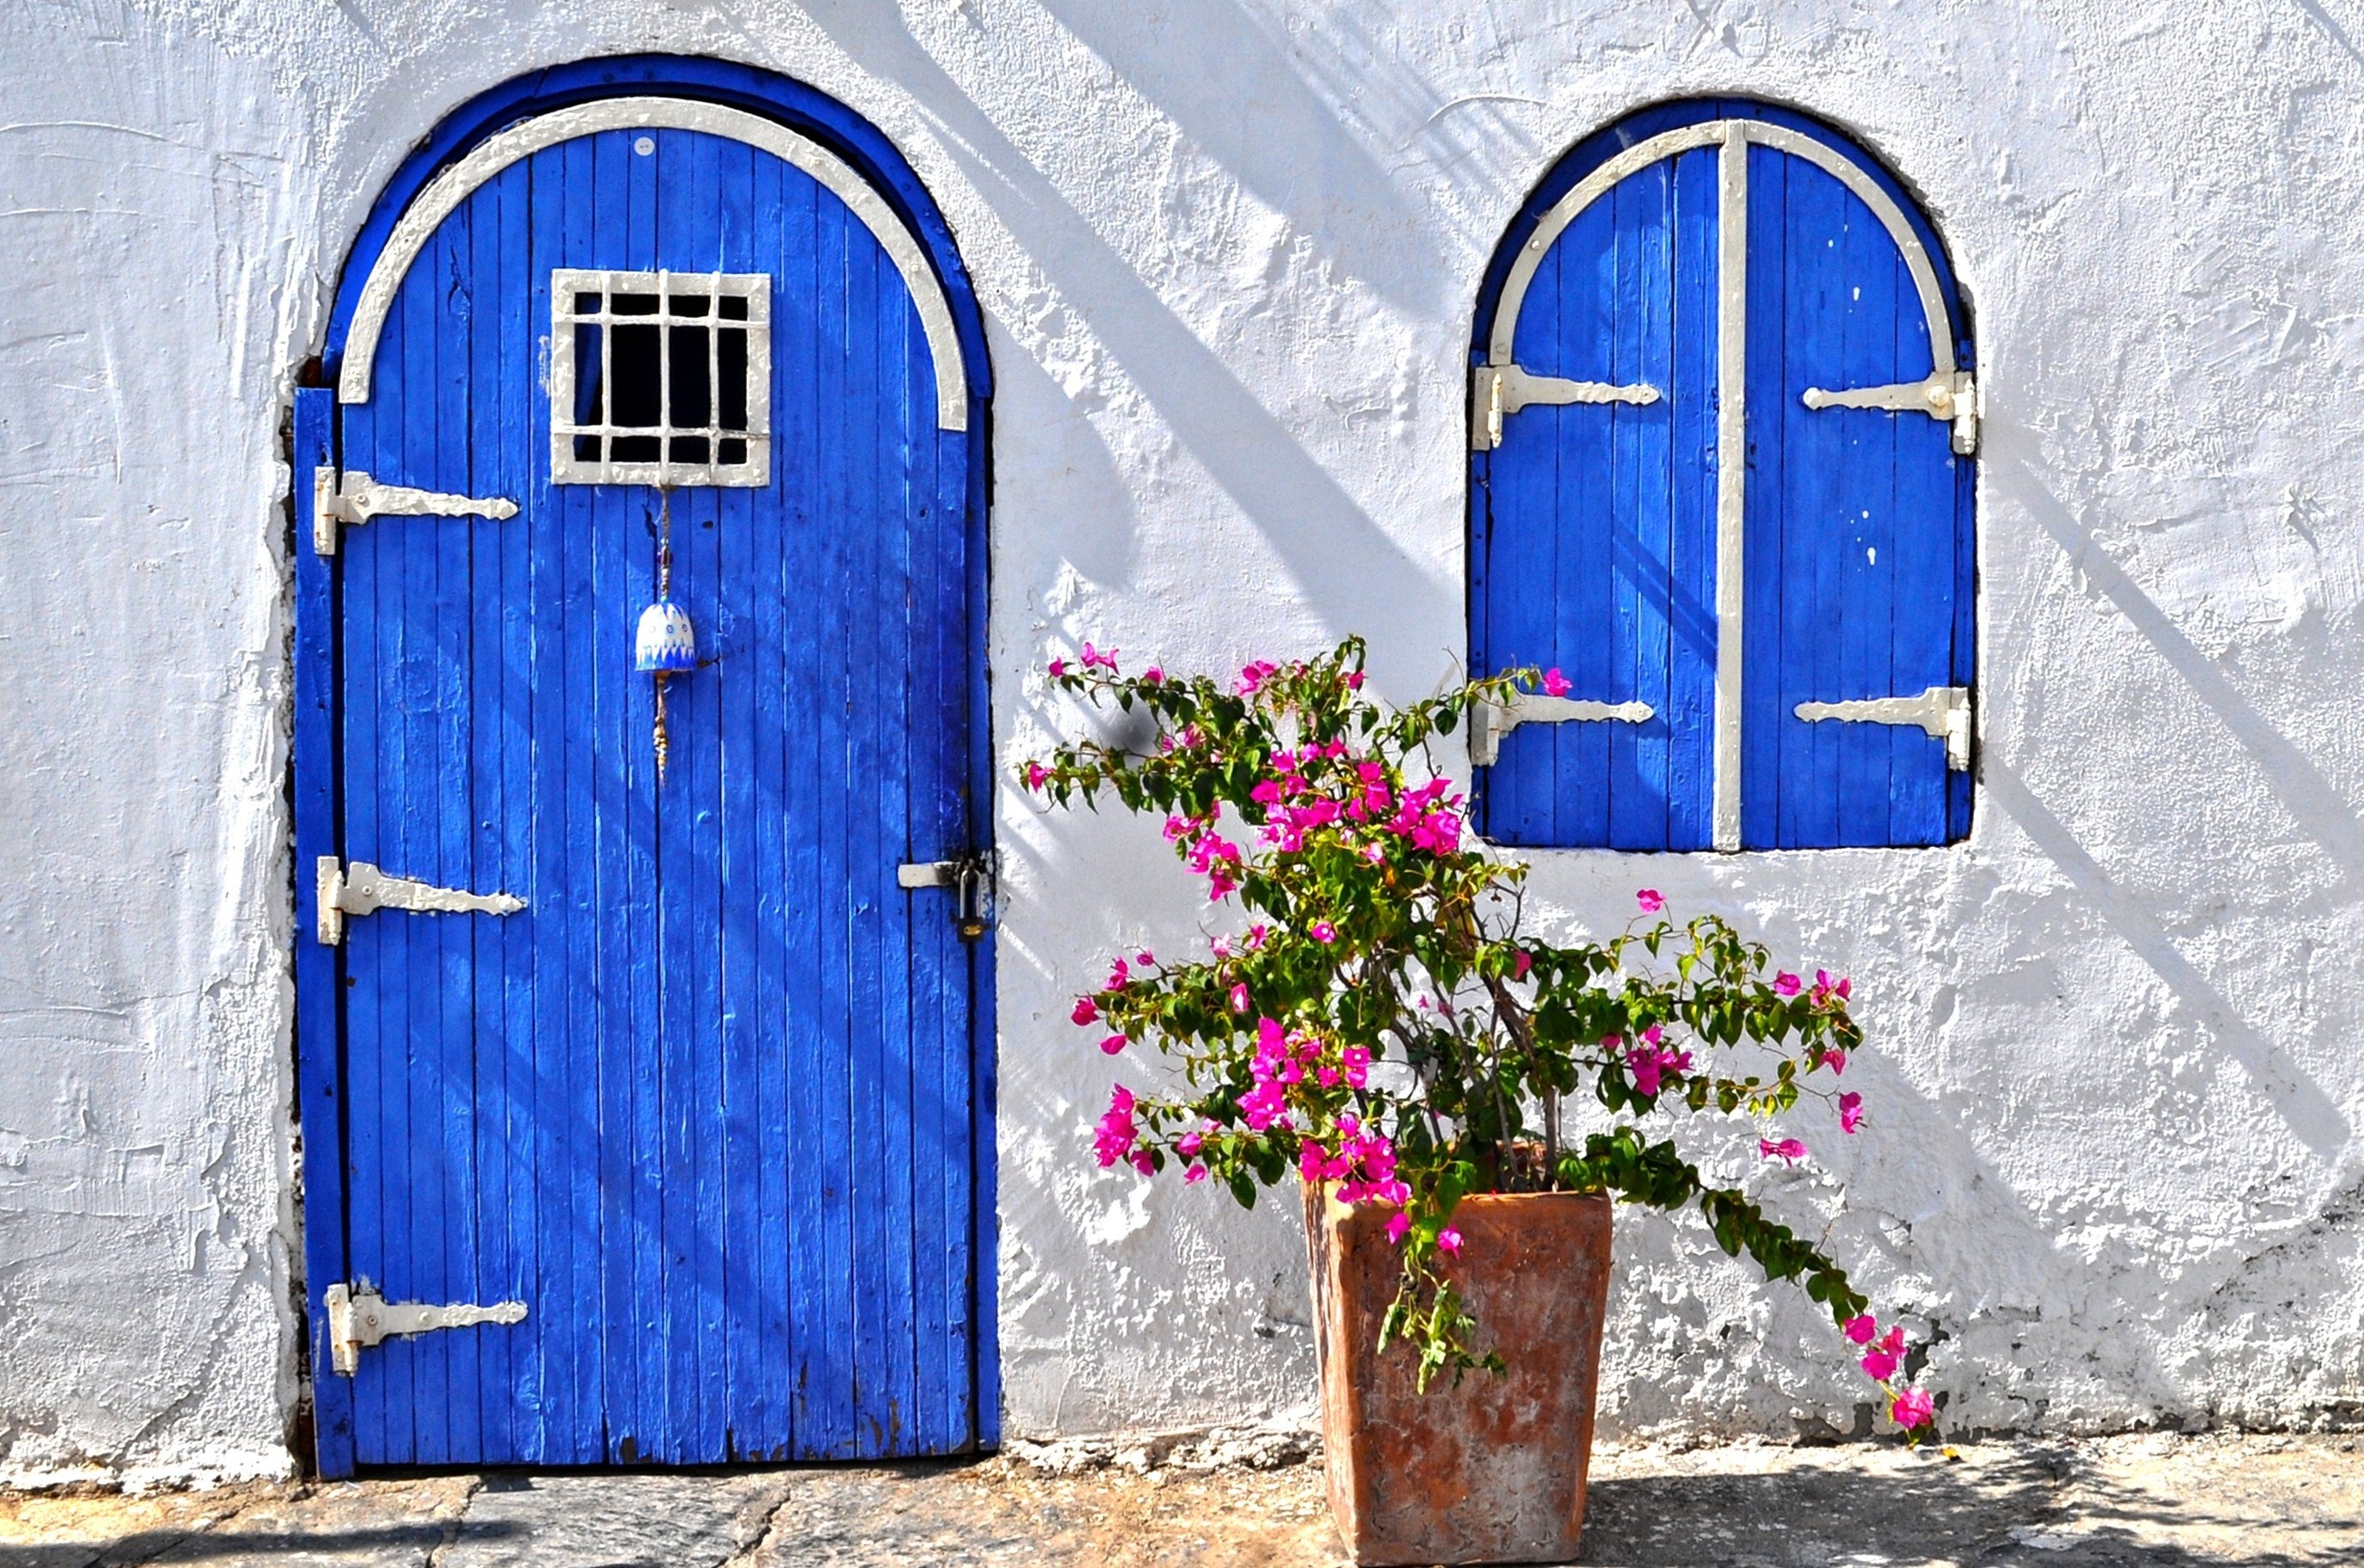
house, wall, shed, spring, color, blue, chapel, door, pink flower, white walls, the door, bodrum, blue door, blue window, man made object